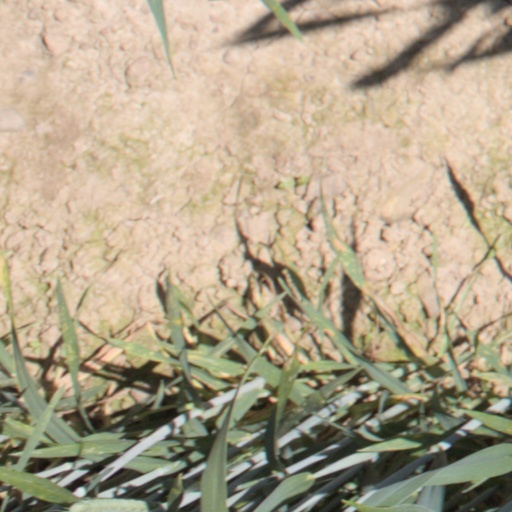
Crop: wheat